Hyde Park Theatre

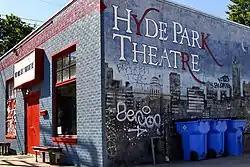
The Hyde Park Theatre Building

Founded in 1992, Hyde Park Theatre (formerly Frontera@Hyde Park Theatre) is an arts center in Austin, Texas, that has produced over 50 world and regional premieres. In addition to a mainstage season, HPT curates the largest performance festival in the Southwest, FronteraFest.